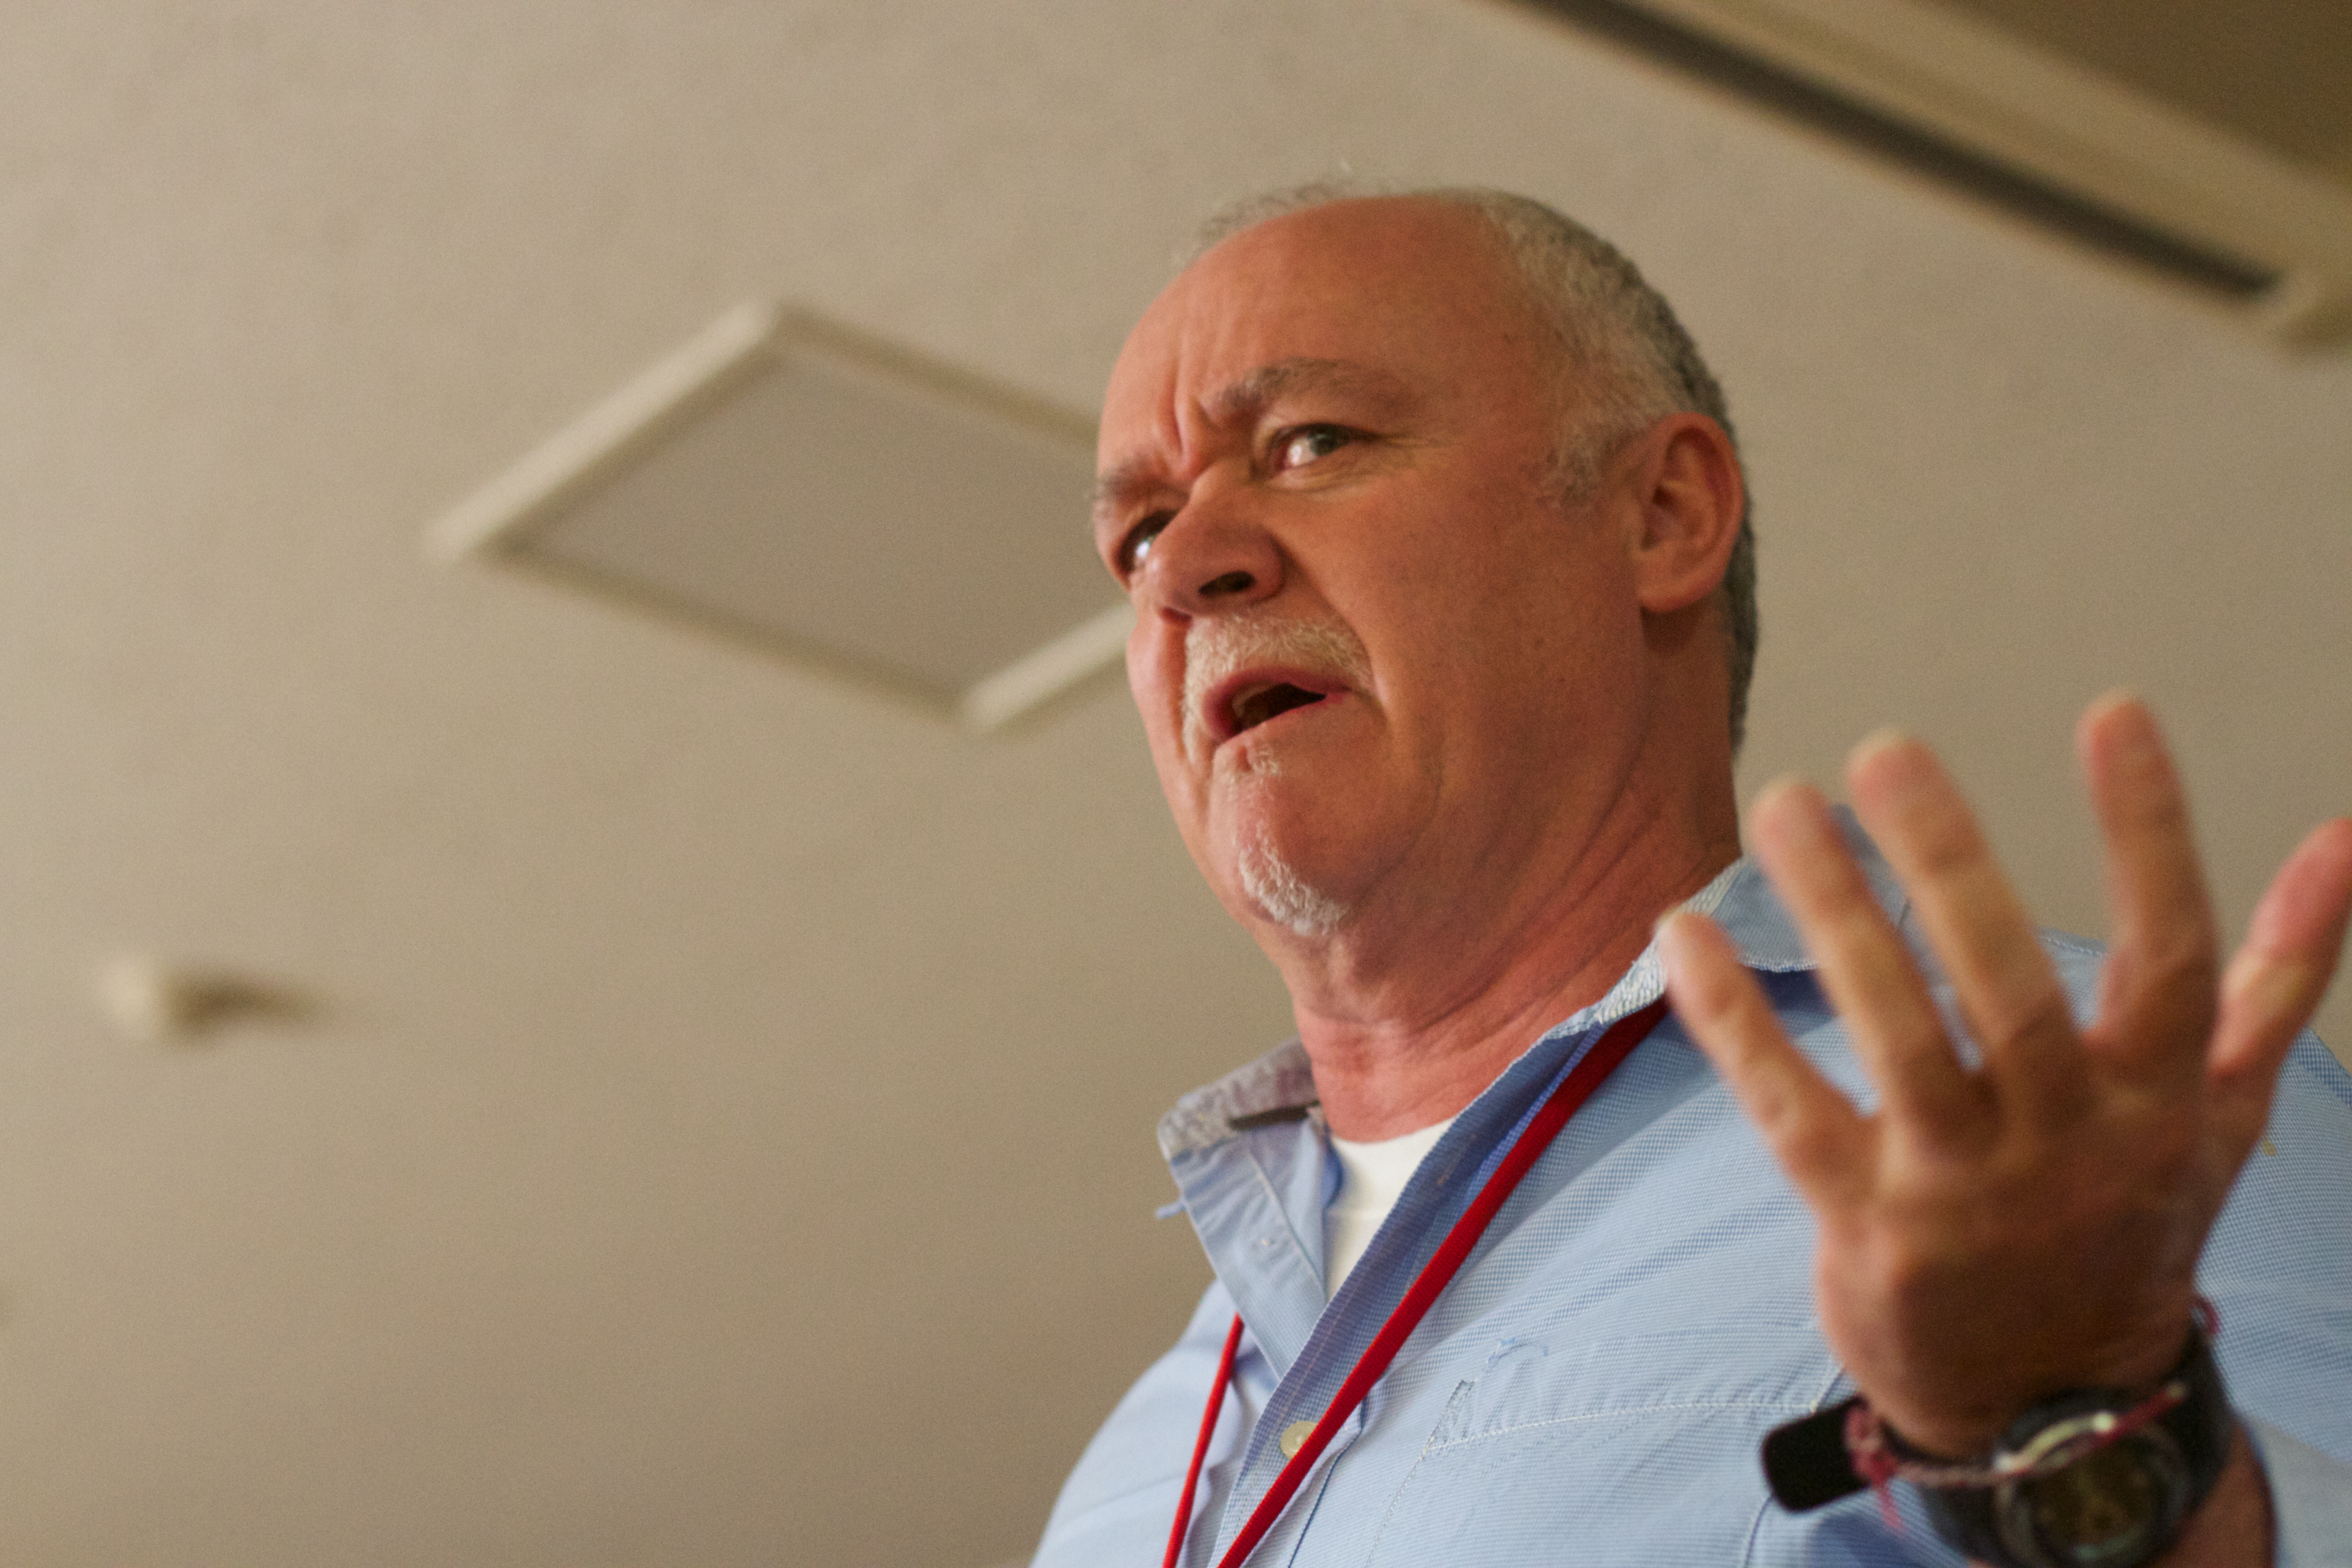
hand, person, finger, senior citizen, flatclass2013